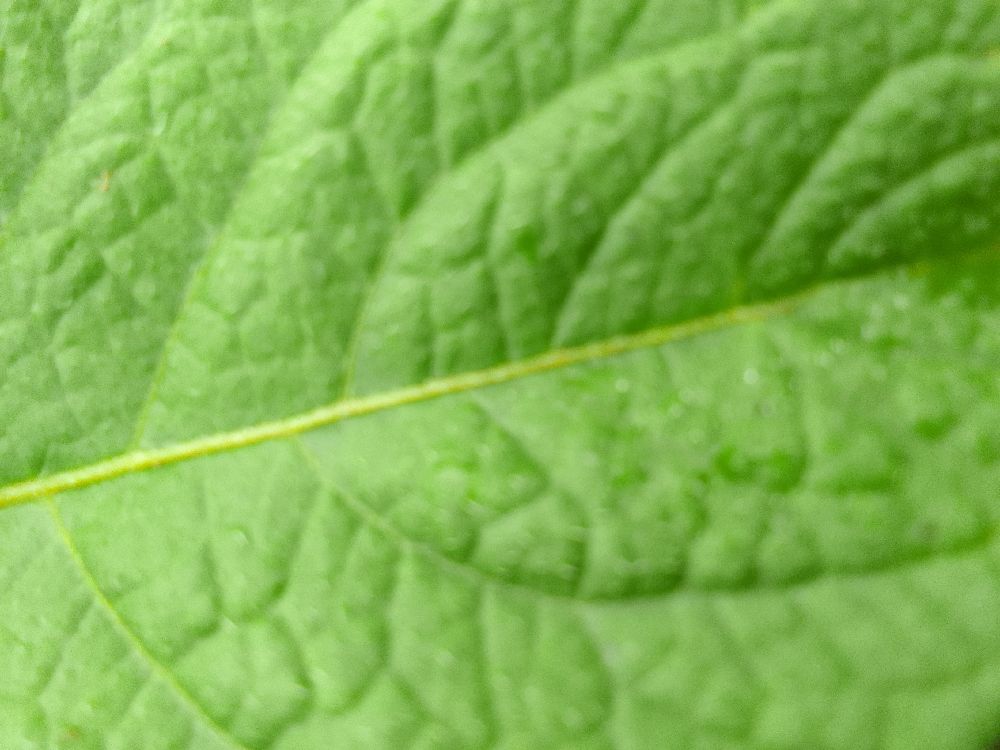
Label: Healthy